University of Stirling

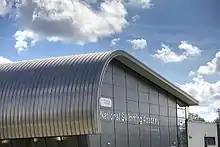
National Swimming Academy

Stirling was designated as Scotland's University for Sporting Excellence by the Scottish Government in 2008. Scholarships are available in five core sports: football, golf, swimming, tennis and triathlon, which allow student athletes to prepare for international competition.